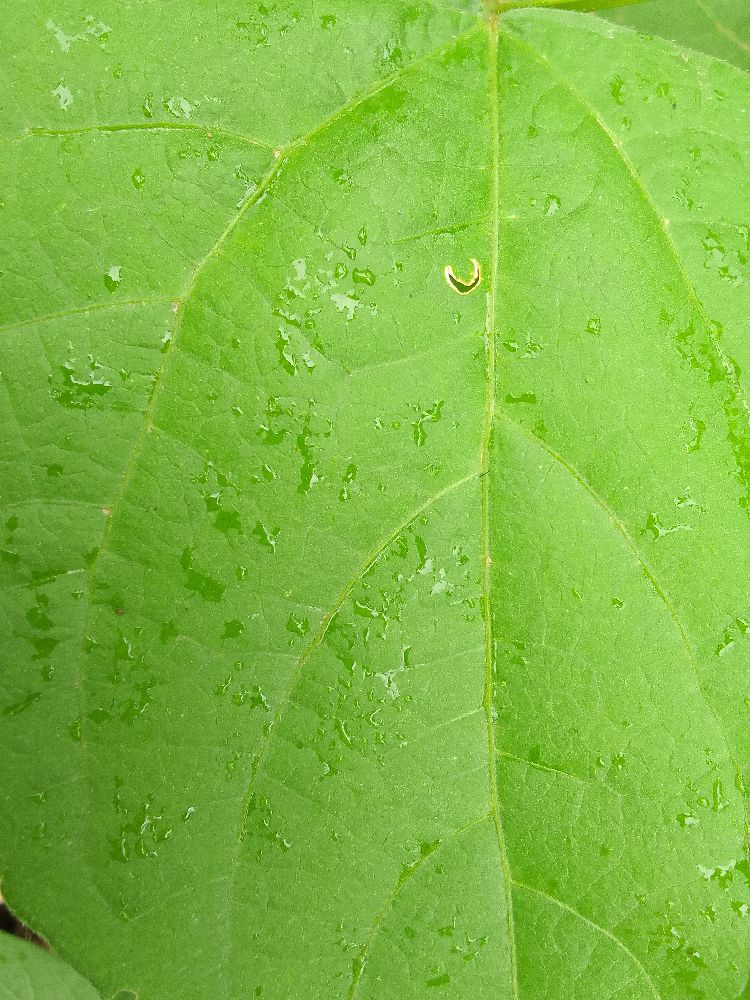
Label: healthy